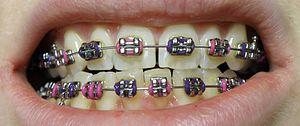
En orthodontie, des broches, ou brackets vestibulaires, sont un dispositif permettant de redresser et aligner la dentition. Elles sont utilisées dans un but esthétique ou pour régler un enjeu de santé, souvent lié à une malocclusion dentaire.